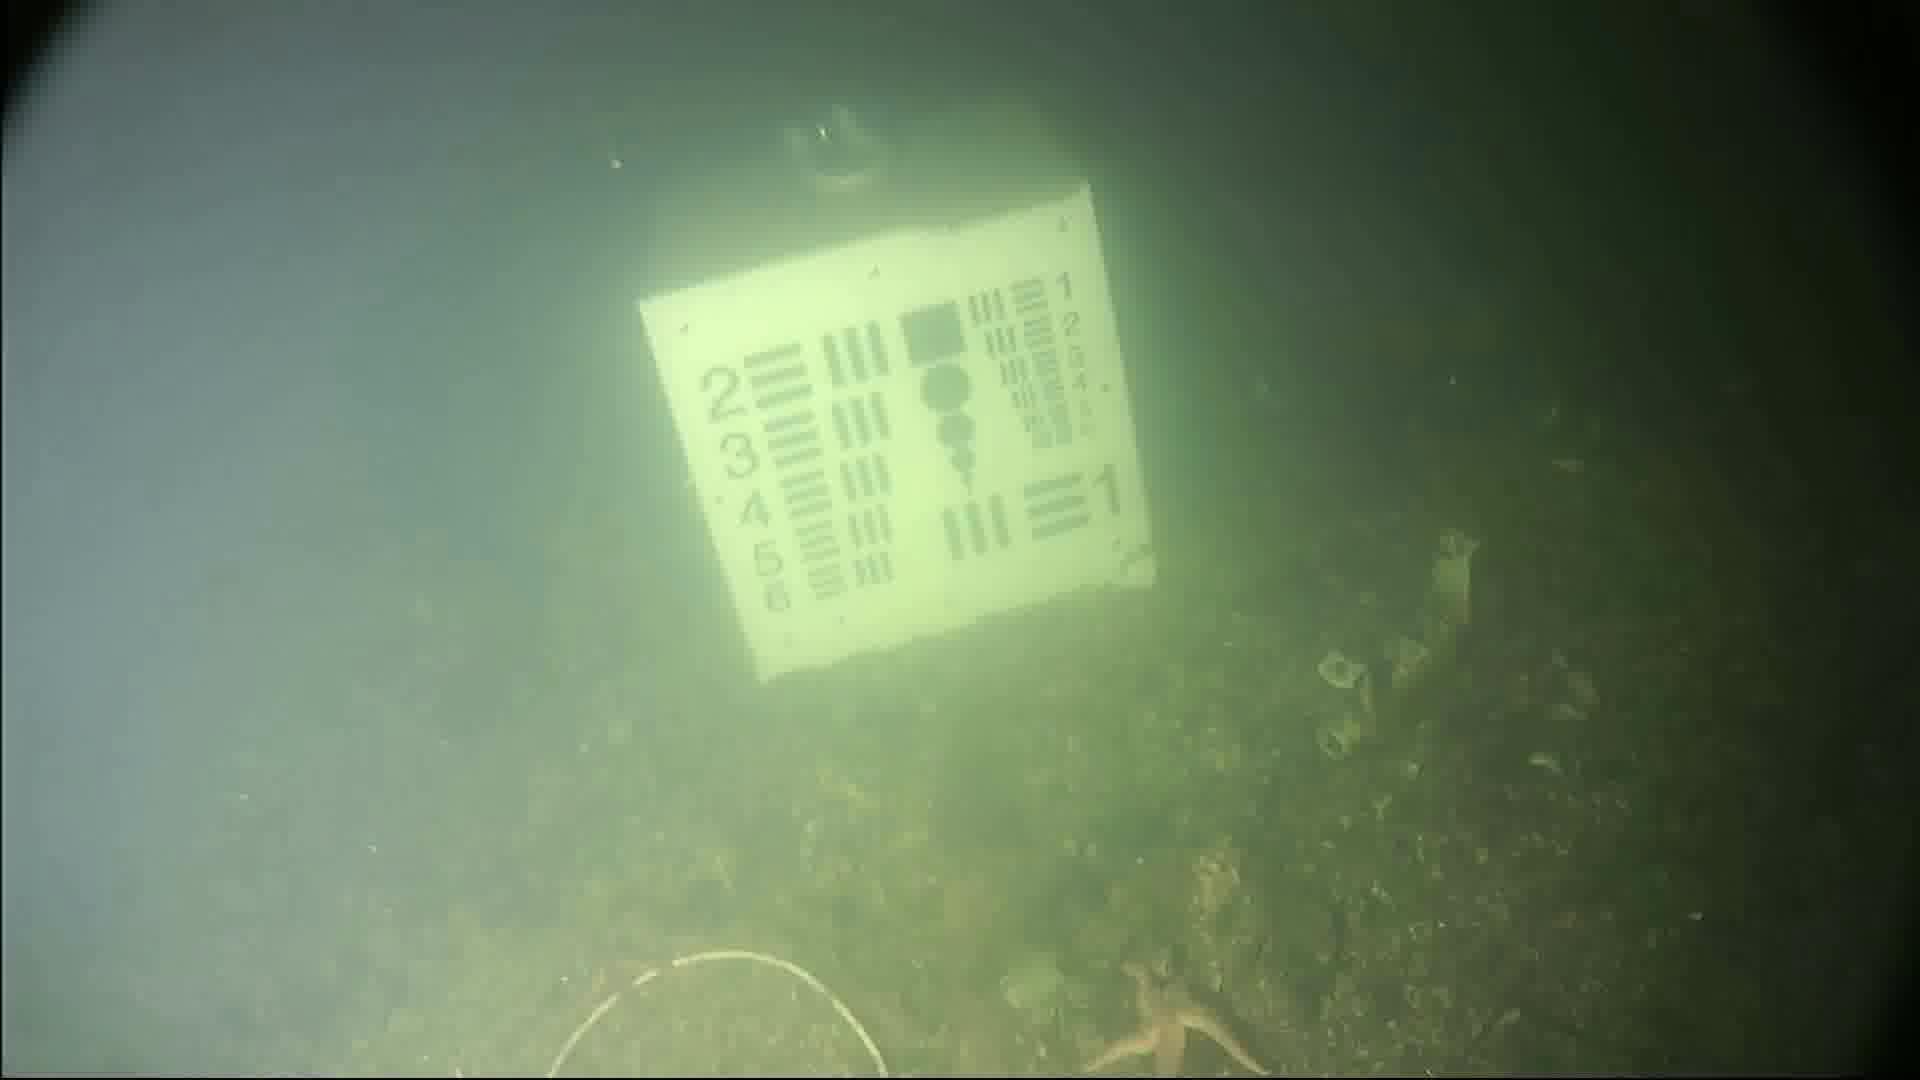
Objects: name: starfish
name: crab